Winslow Wilson

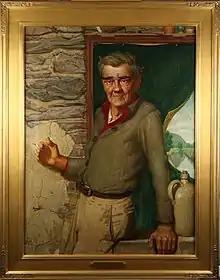

Wilson was a member of the Rockport Art Association from 1946 through 1972, and for many of those years he taught portraiture. His portraits have included local Gloucester residents and friends.